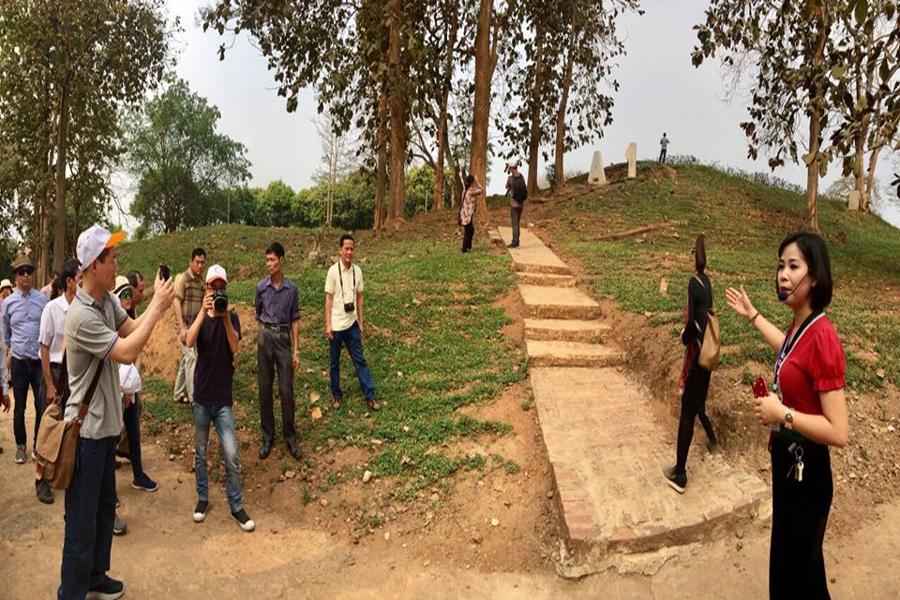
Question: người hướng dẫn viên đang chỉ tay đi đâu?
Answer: người hướng dẫn viên đang chỉ tay lên bậc thang đá